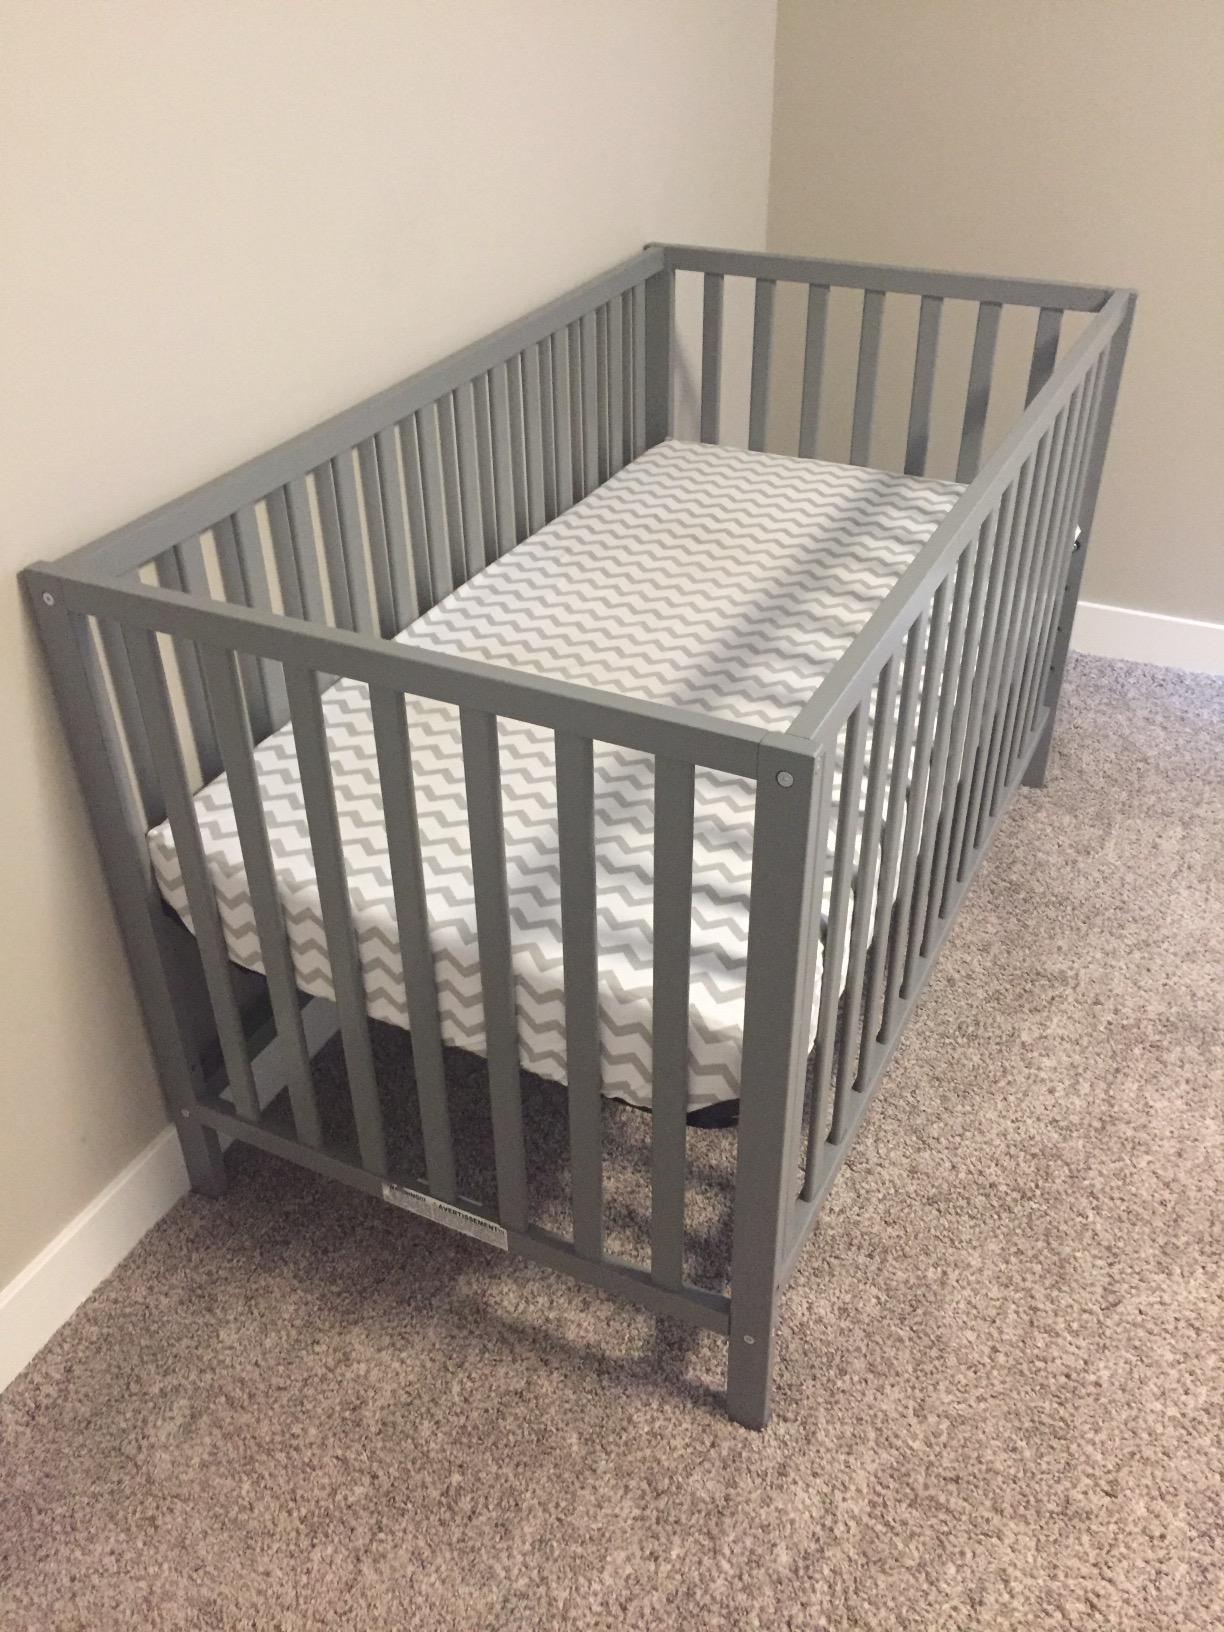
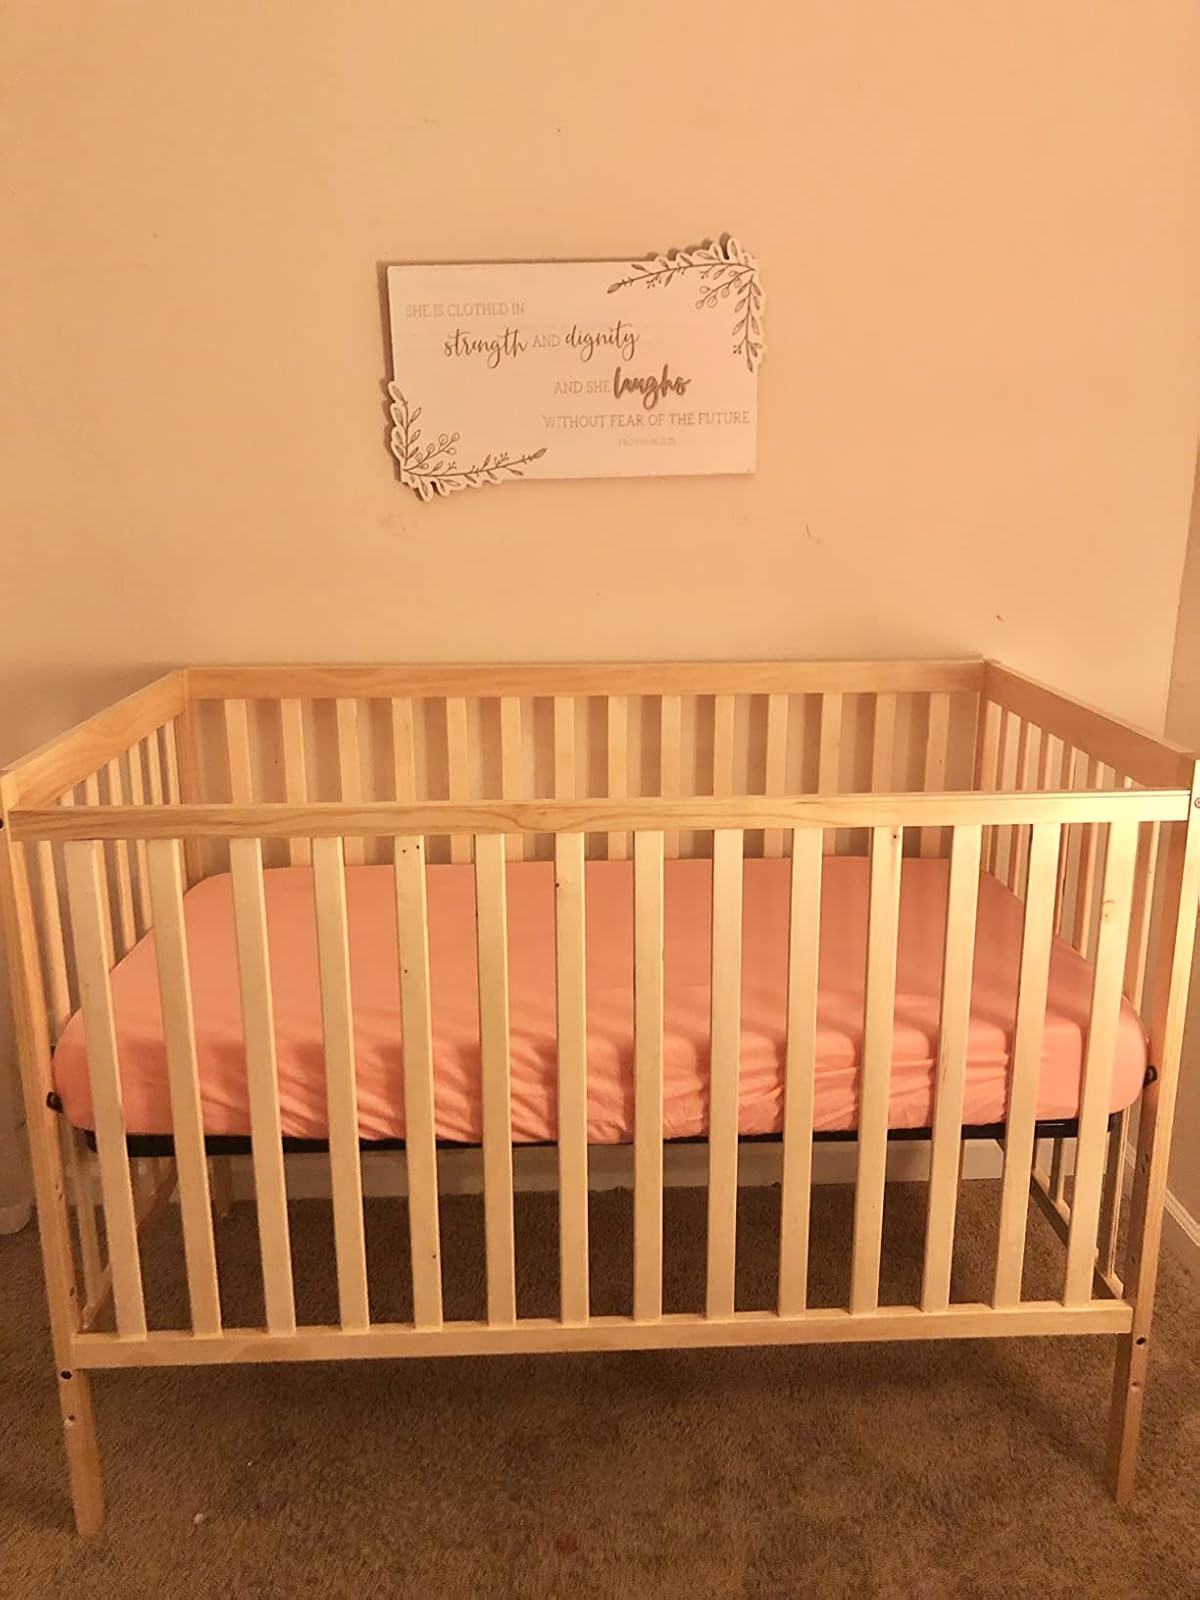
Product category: products_crib
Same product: no